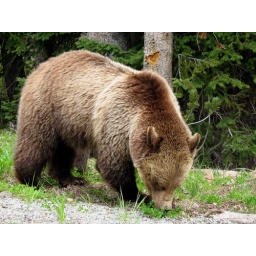
I took these from my car window at Yellowstone National Park in July 2010--about five feet away.